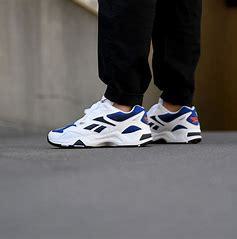
Brand: Reebok
Model: Aztrek